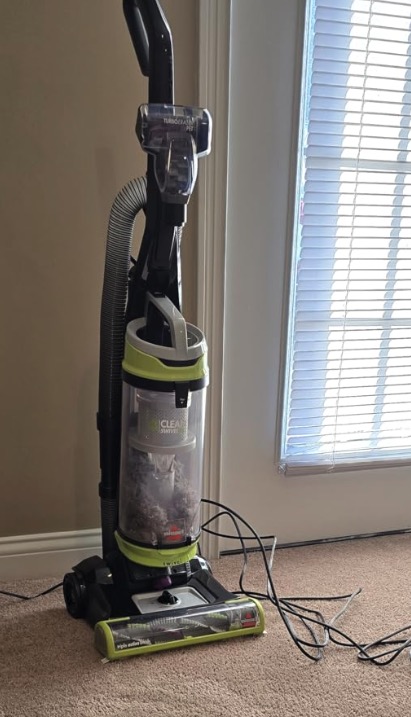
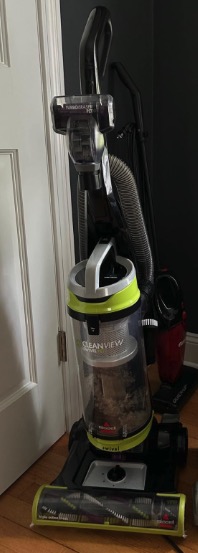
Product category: items_vacuum
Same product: yes